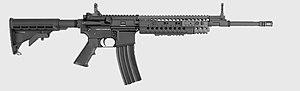
Le Colt M4 est une carabine militaire conçue aux États-Unis, en service dans les forces spéciales américaines à partir de 1994 et qui remplace les variantes du M16 dont il est dérivé dans toutes les unités de combat américaines.